The Wild Geese

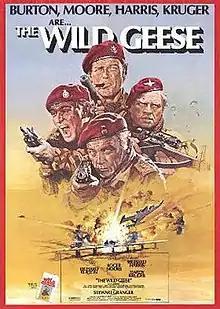
Original poster by Arnaldo Putzu

The Wild Geese is a 1978 war film starring an ensemble cast led by Richard Burton, Roger Moore, Richard Harris and Hardy Krüger. The film, which was directed by Andrew V. McLaglen, was the result of a long-held ambition of producer Euan Lloyd to make an all-star adventure film in the vein of "The Guns of Navarone" or "Where Eagles Dare". The plot concerns a group of European mercenaries fighting in Africa. The screenplay by Reginald Rose was based on Daniel Carney's unpublished novel "The Thin White Line".